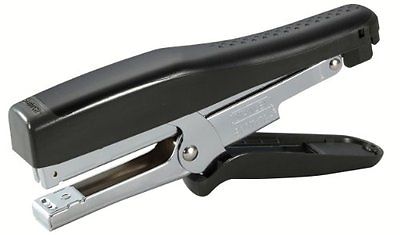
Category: stapler